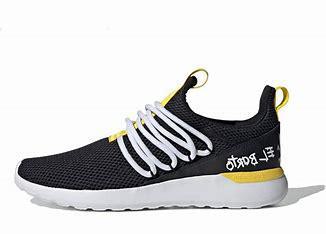
Brand: Adidas
Model: Lite Racer Adapt 3